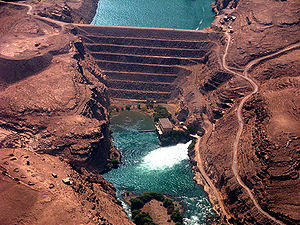
Helmand (flod)
Den 90 meter høje Kajakai-dæmning, der kontrollerer flodløbet, udvinder elektricitet samt muliggør kunstvanding af landbrugsområder
Helmand-floden er den længste flod i Afghanistan, hvor den udgør den væsentligste afstrømning eller afvanding fra det store Sistan Basin